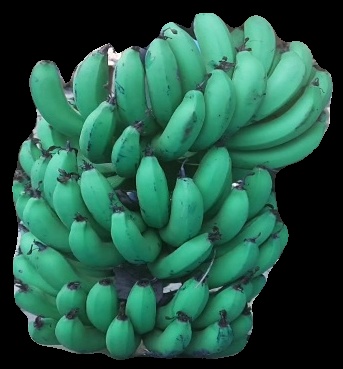
Variety: pachbale
Grade: grade3